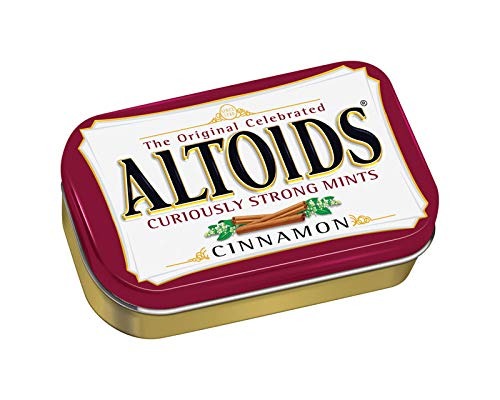
Item Name: ALTOIDS CINNAMON 1.76 OUNCES 12 COUNT
Bullet Point: ------
Value: 12.0
Unit: Count

Price: 4.79